Thomas D'Alesandro III

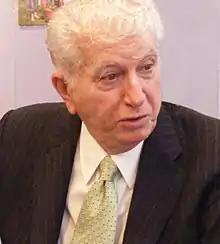
D'Alesandro in 2011

Thomas Ludwig John D'Alesandro III (July 24, 1929 – October 20, 2019) was an American attorney and politician who served as the 44th mayor of Baltimore from 1967 to 1971. A member of the Democratic Party, he was the president of the Baltimore City Council from 1962 to 1967. During his tenure as mayor, the Baltimore riot of 1968 occurred.